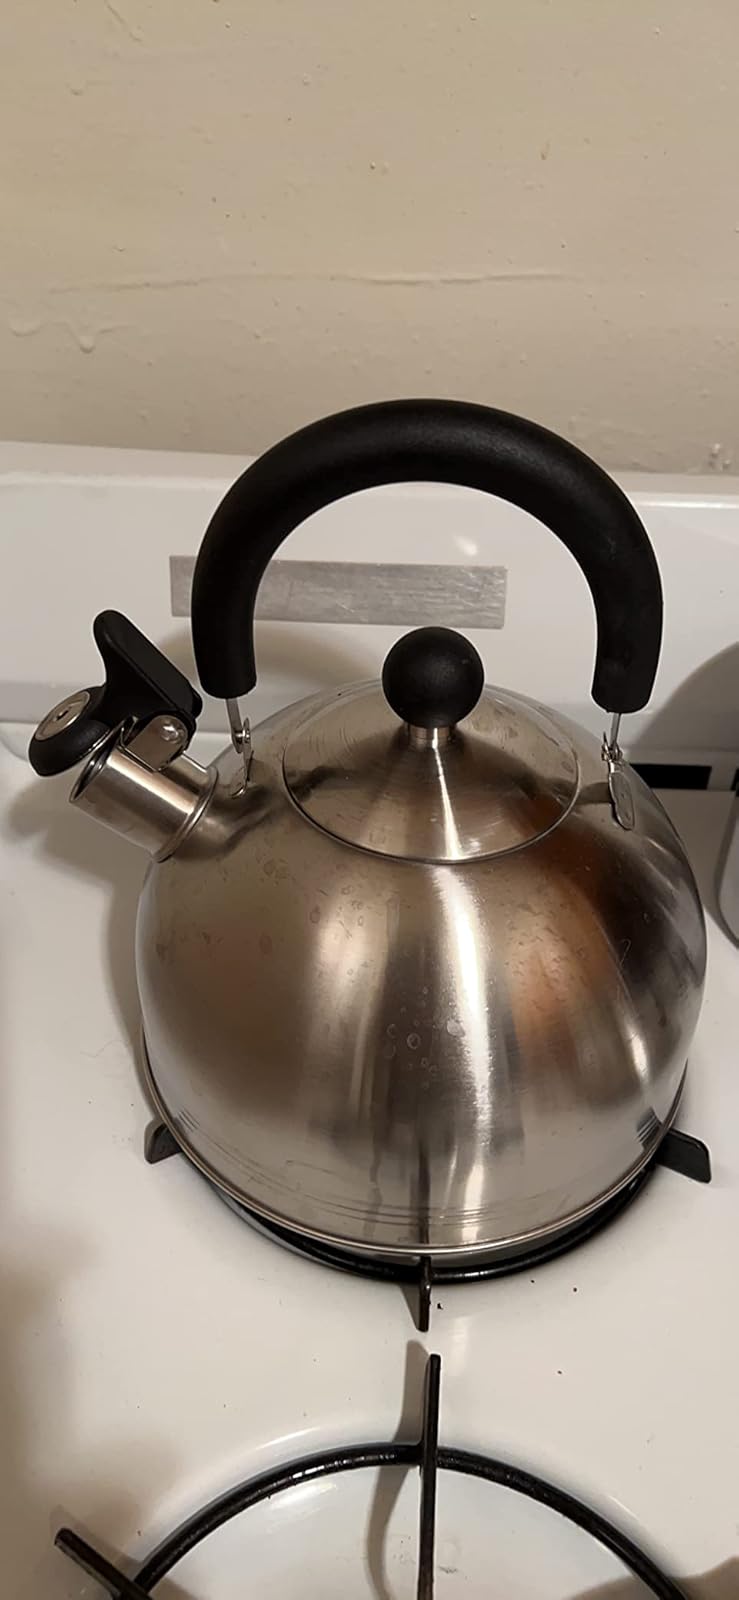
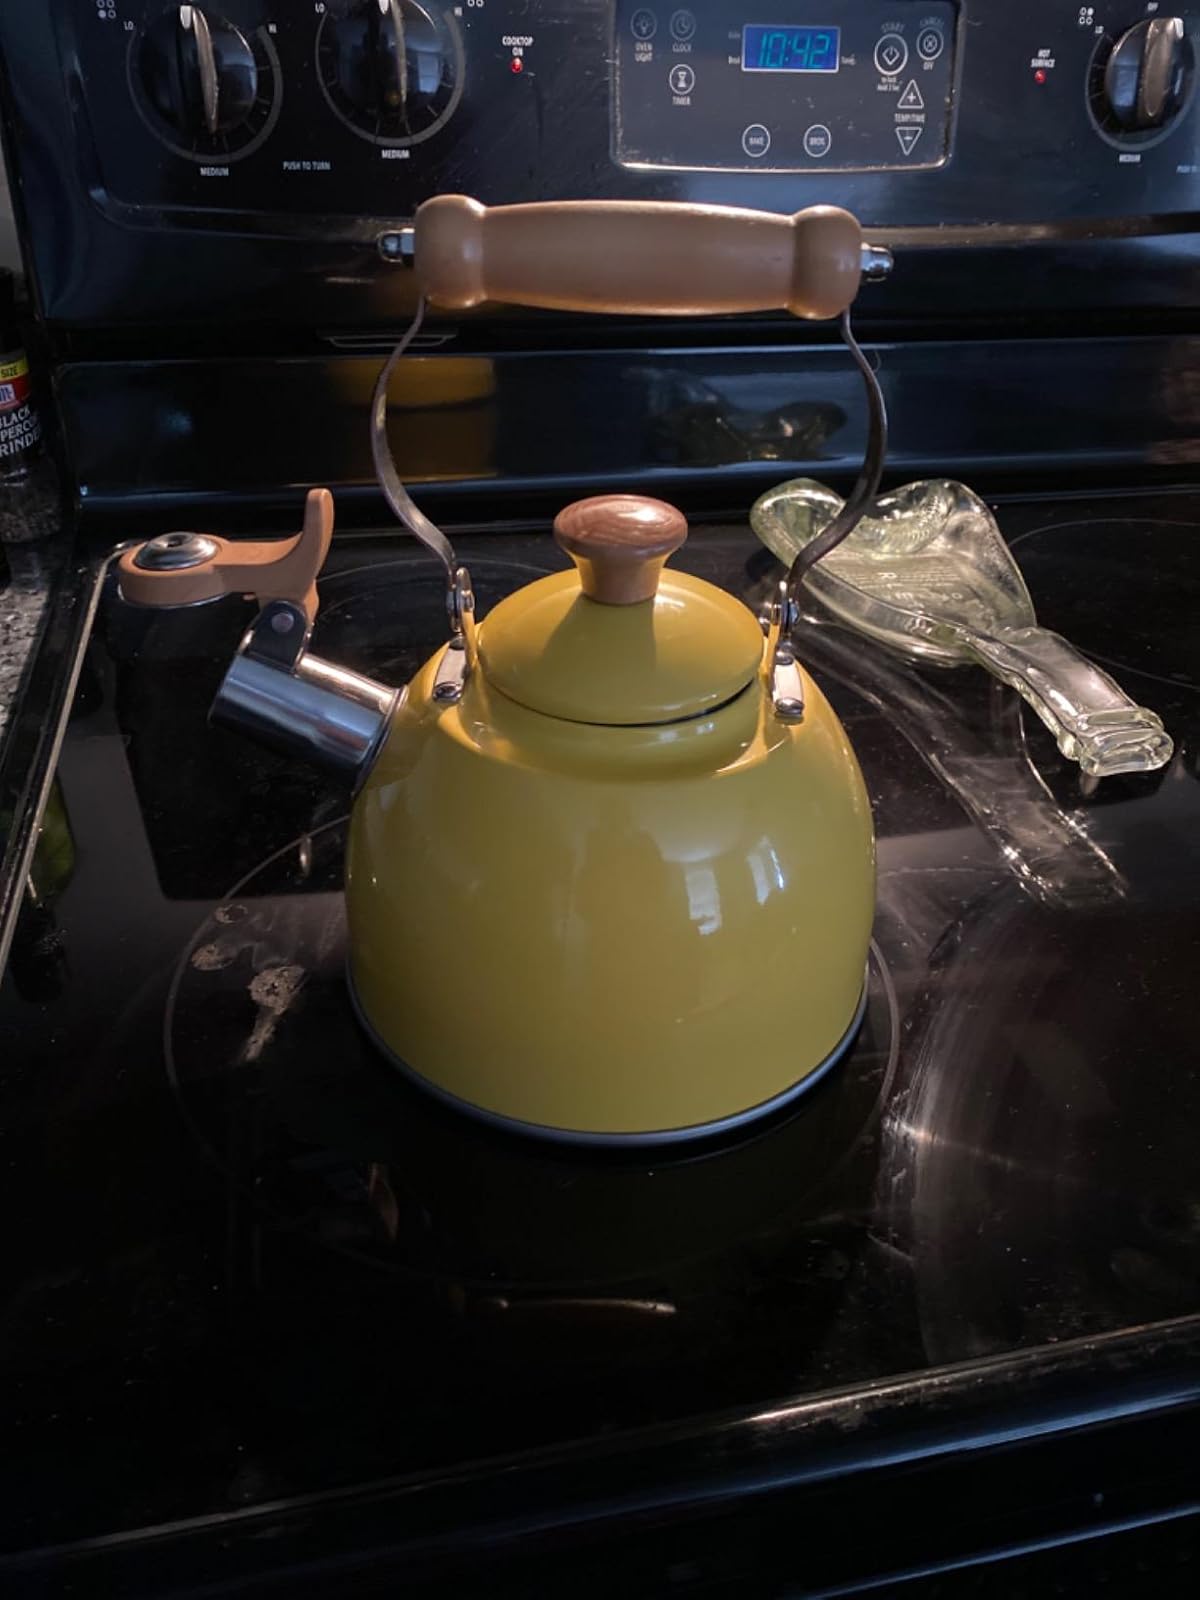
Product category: items_kettle
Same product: no